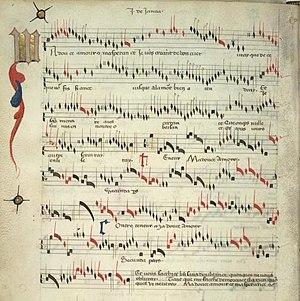
Codex Modena
Polyphonic Music of the Fourteenth Century est un ouvrage constitué de 24 volumes, paru entre 1956 et 1991 aux Éditions de l'Oiseau-Lyre, qui présente en notation moderne le répertoire complet de la musique polyphonique du XIVᵉ siècle, soit plus de 2 000 pièces.